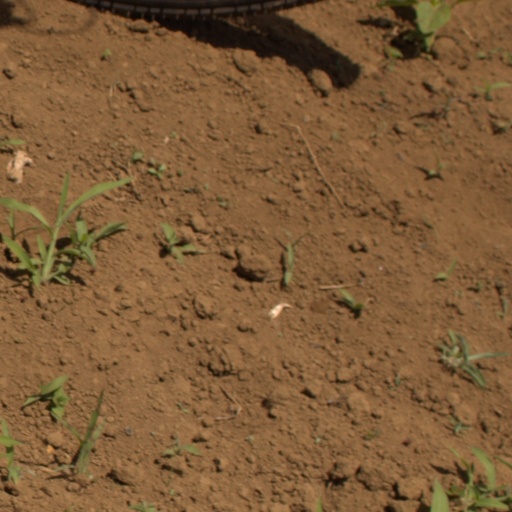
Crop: Jerusalem artichoke